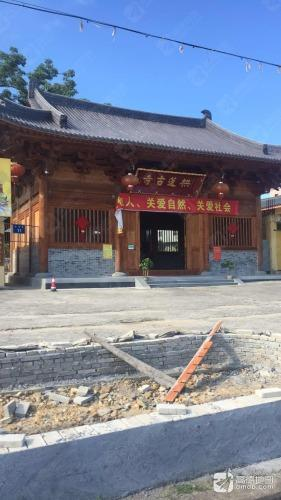
地标名称：拱莲古寺
所在城市：厦门市·同安区